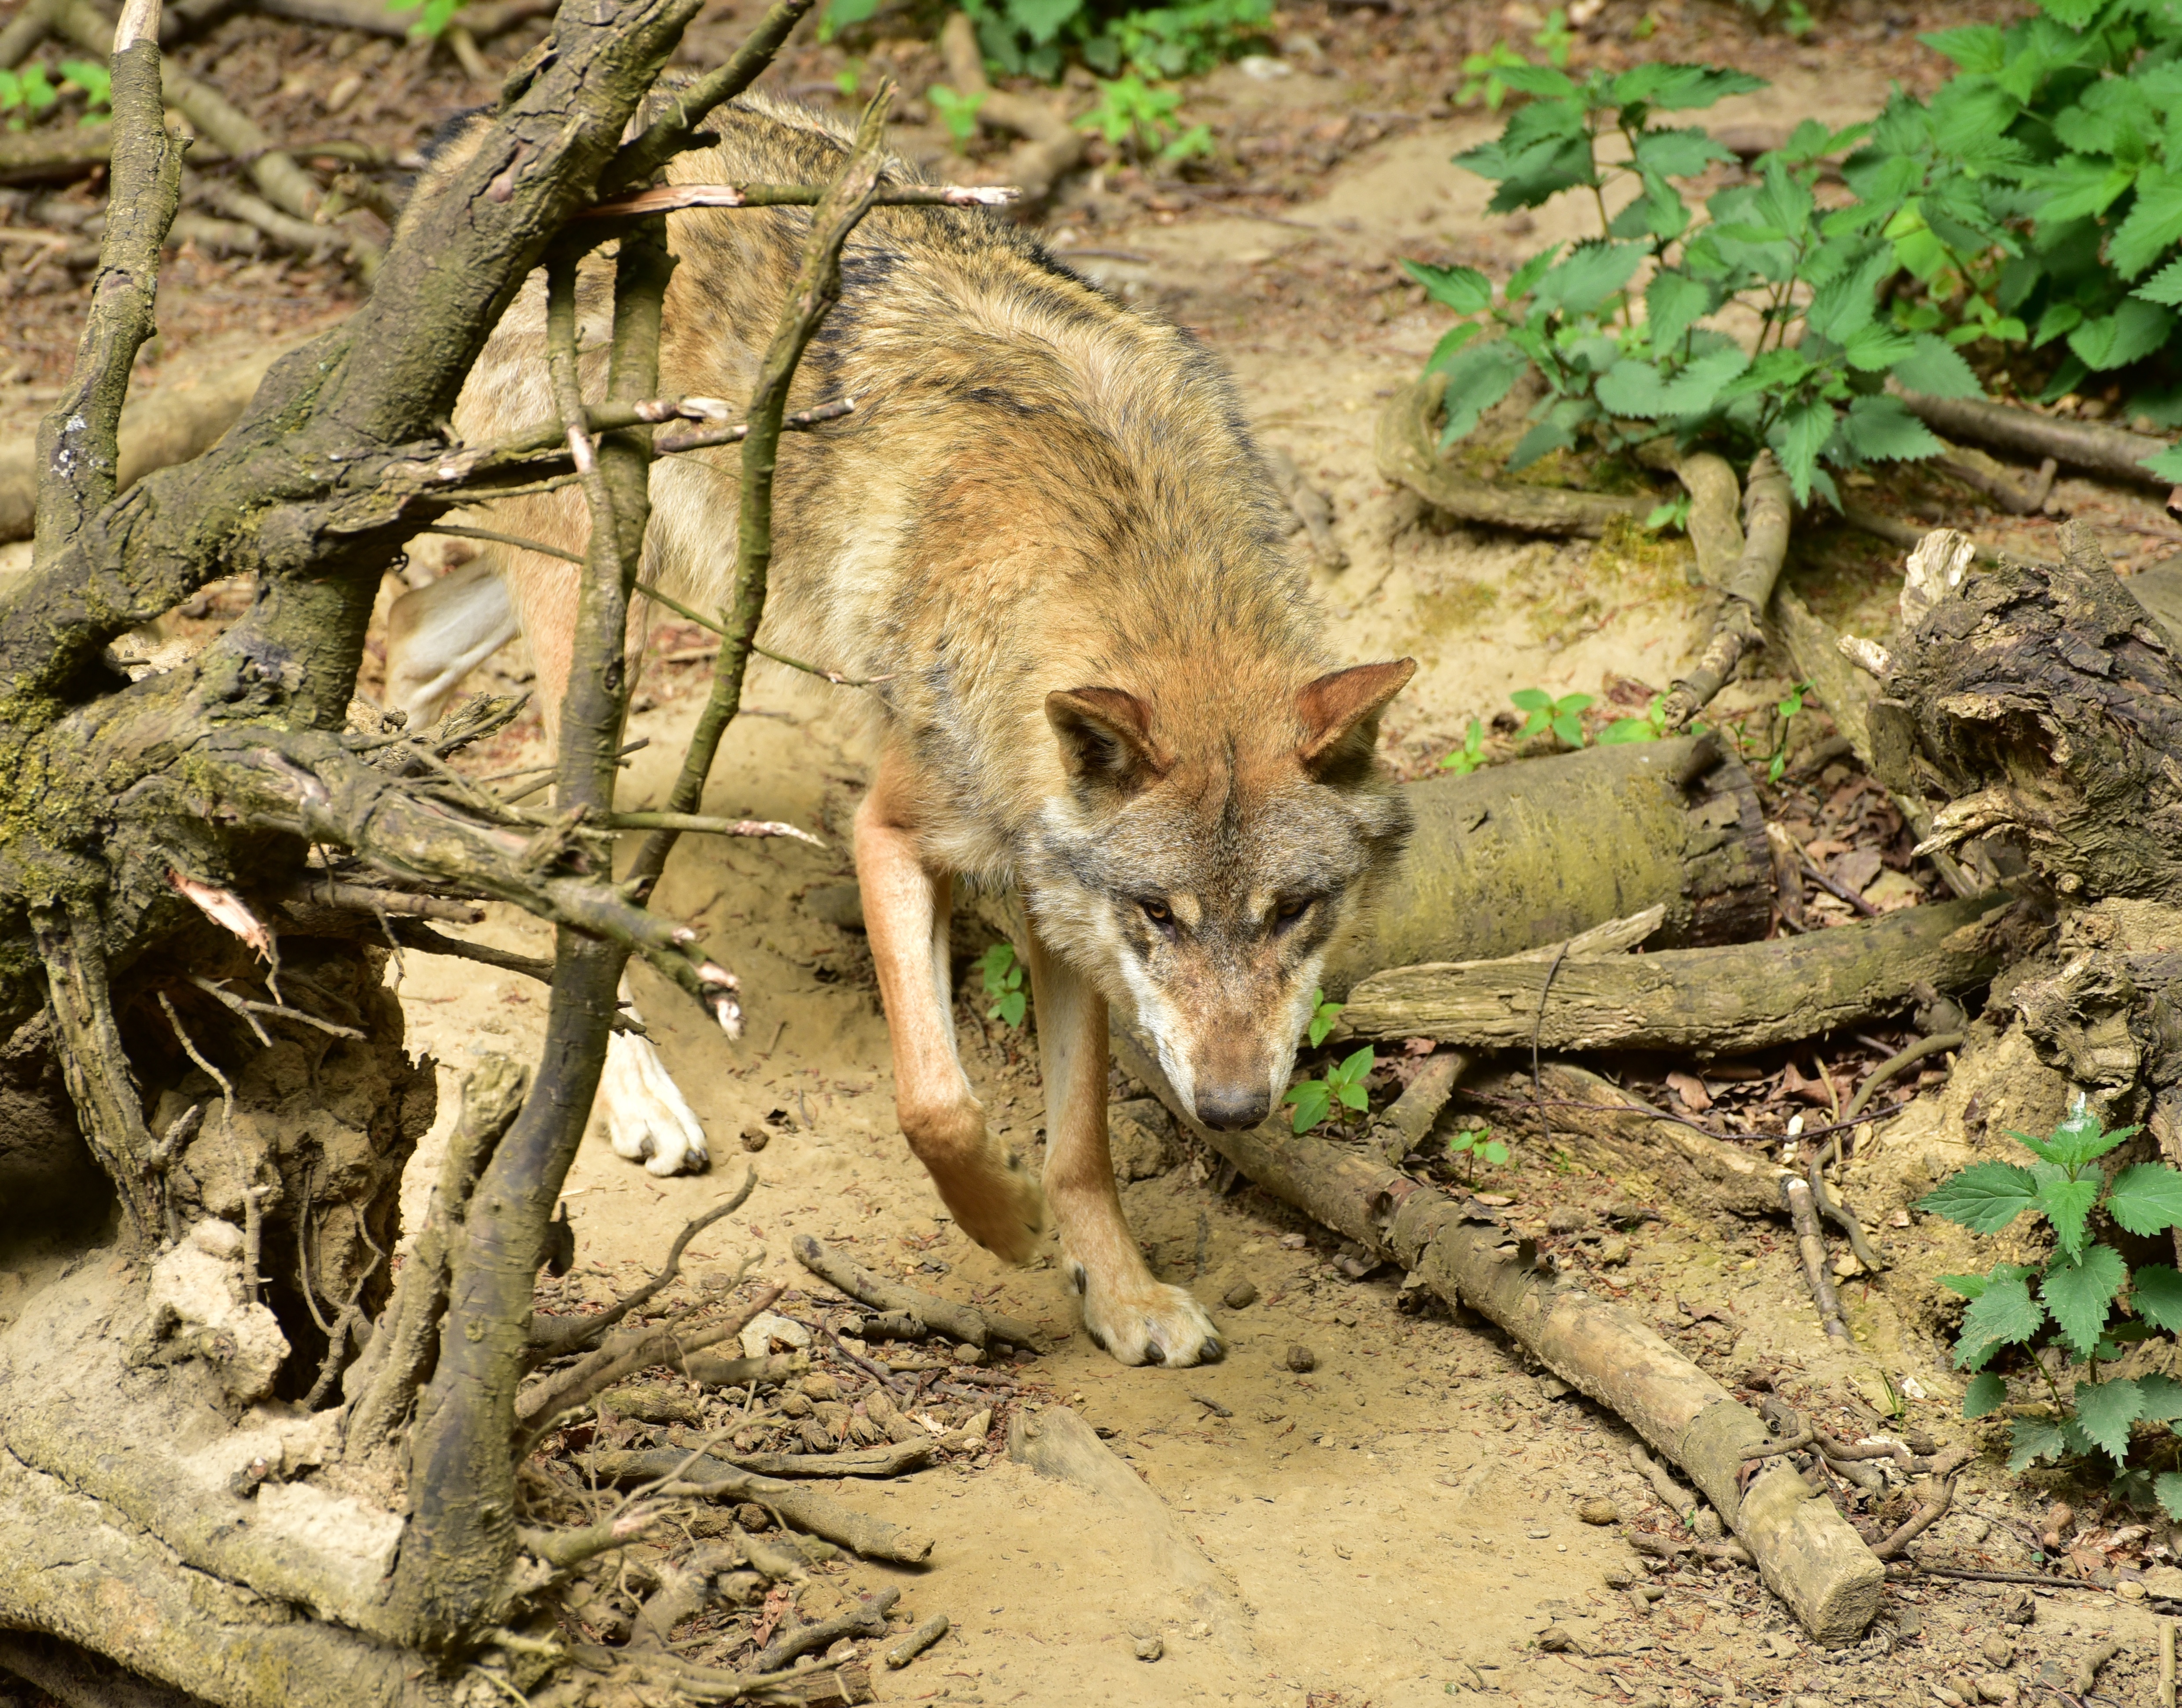
animal, wildlife, zoo, mammal, wolf, fox, predator, fauna, wild animal, enclosure, furry, vertebrate, hunter, attention, deer park, canis lupus, wild cat, hundeartig, dog like mammal